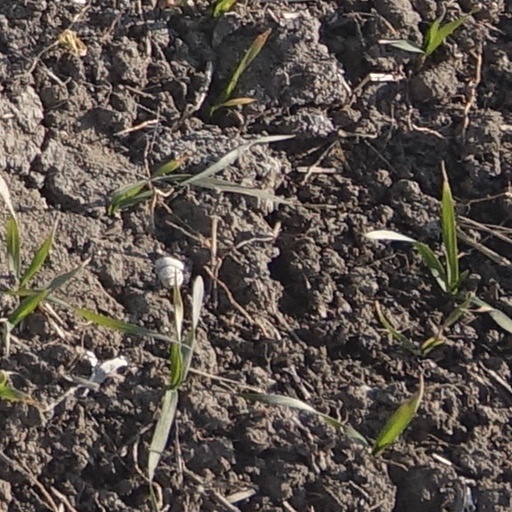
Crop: wheat